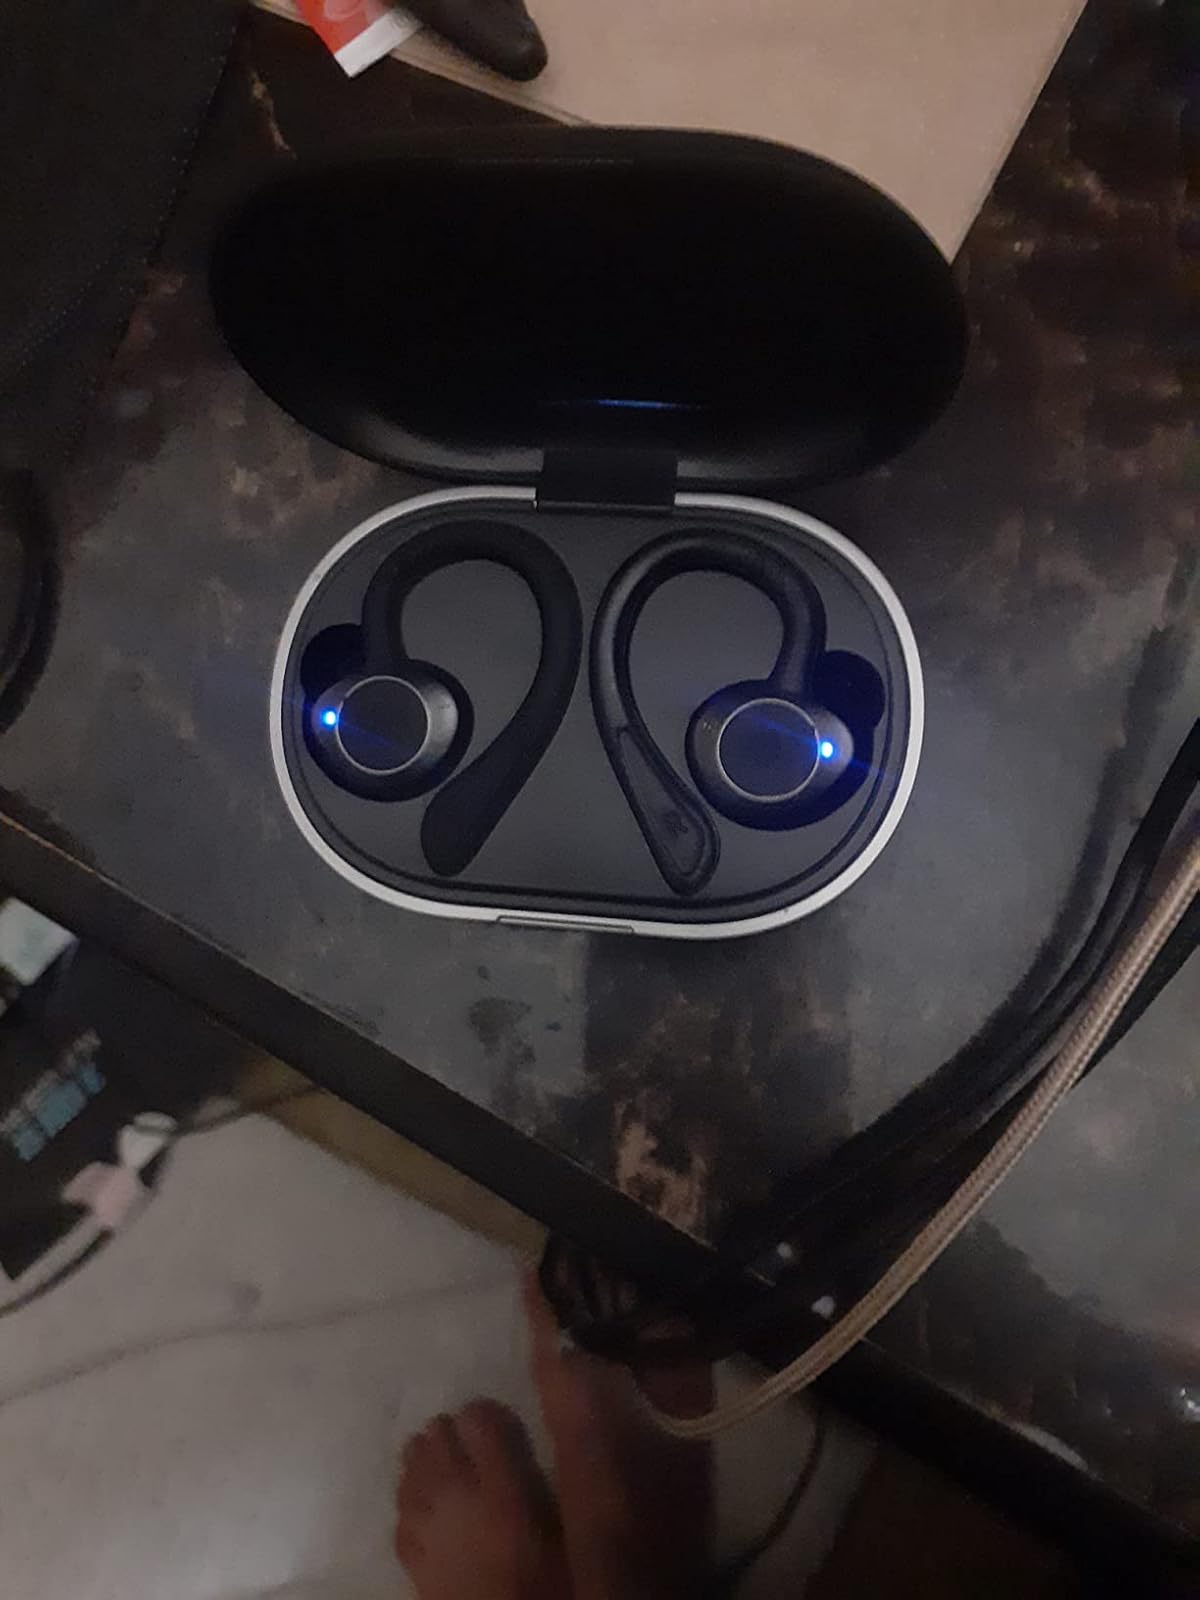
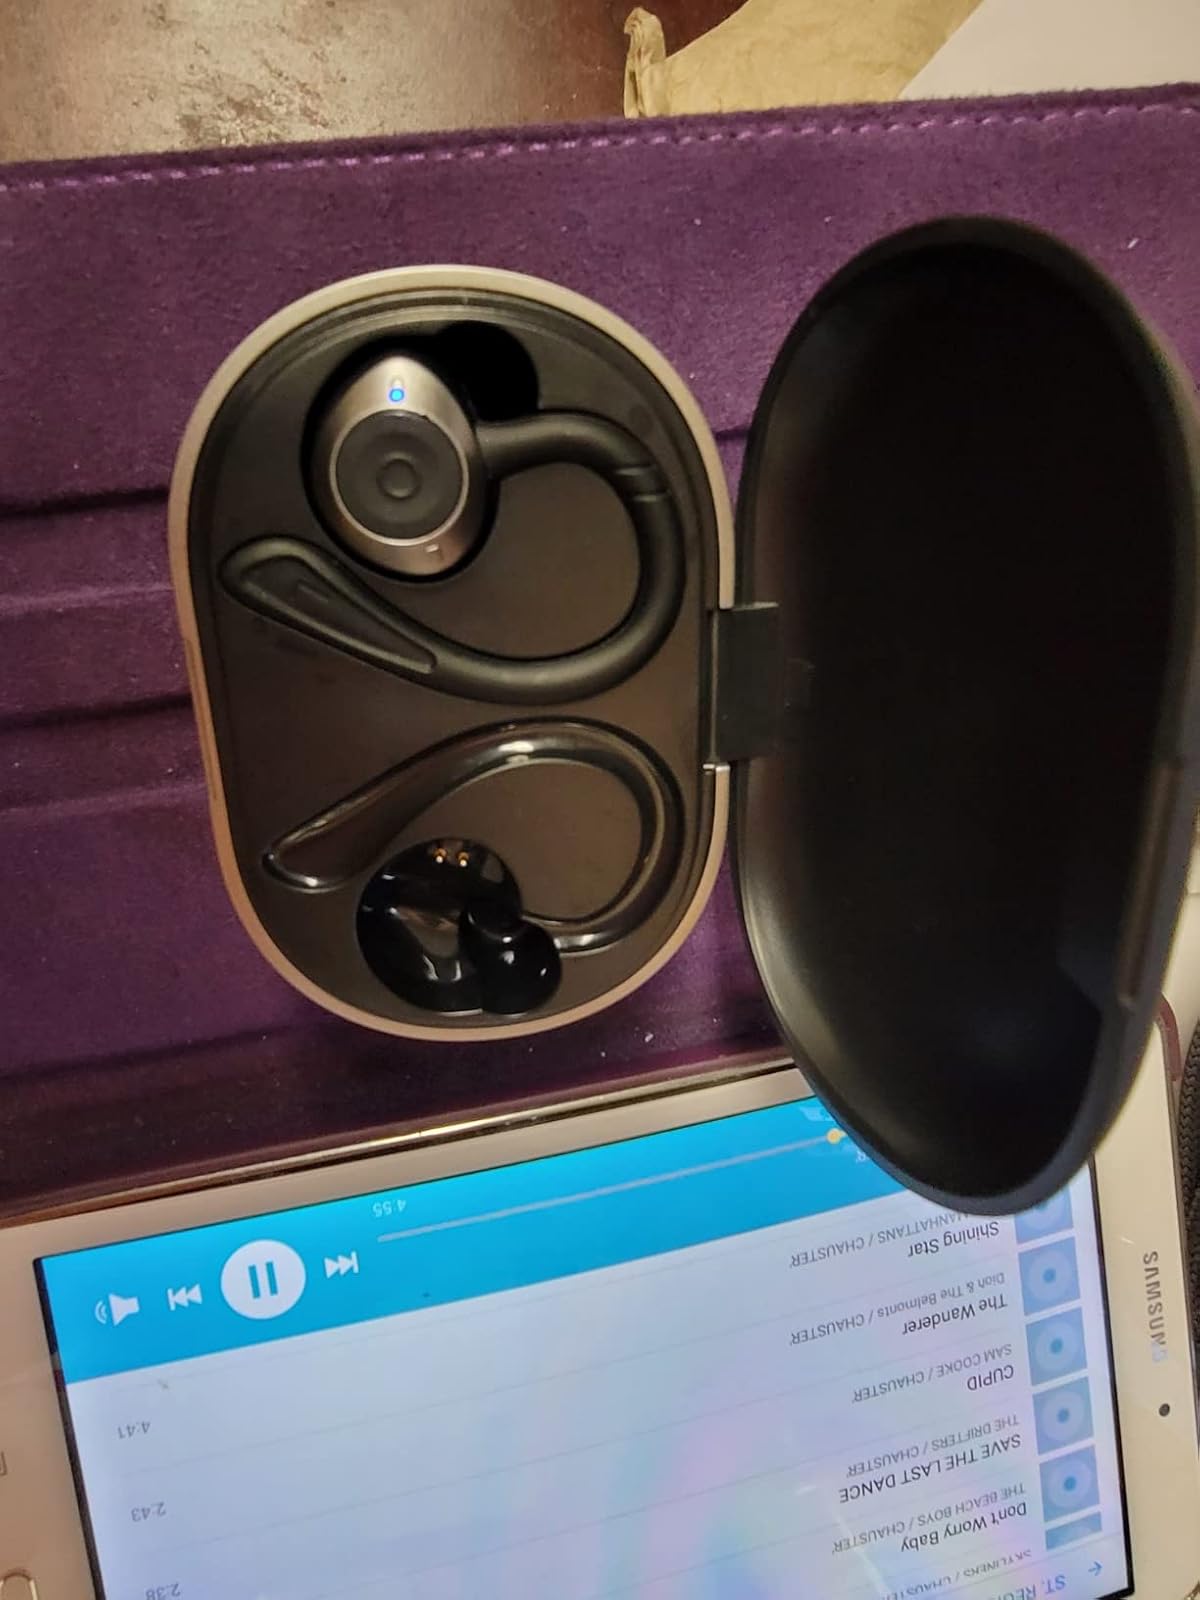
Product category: earbuds
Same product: yes